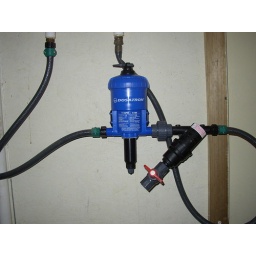
D25RE2 in a pig house 5